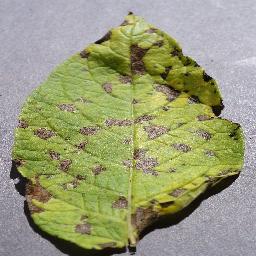
Label: Potato___Early_blight